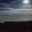
Label: plain